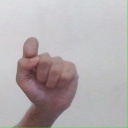
अक्षर: घ